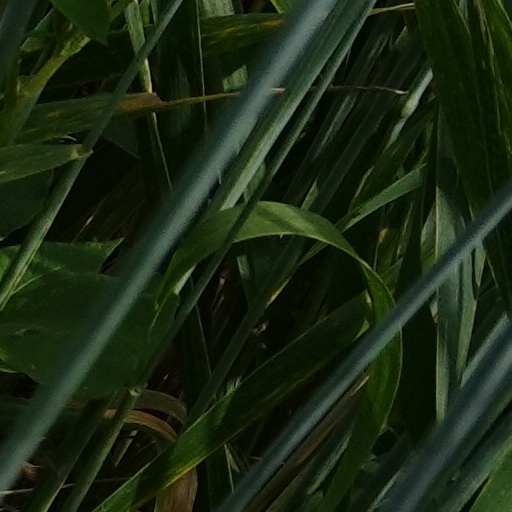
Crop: wheat